Jorge Manrique

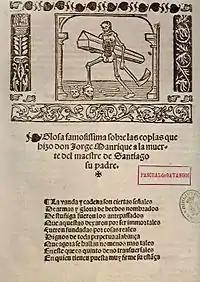
First page of the "Coplas" by Jorge Manrique.

"Coplas por la Muerte de su Padre" (English: ""Stanzas about the Death of his Father"") is Jorge Manrique's best composition. In fact, Lope de Vega pronounced it in humbled admiration to its superior craftmanship, ""worthy to be printed in letters of gold"". It is a funeral eulogy dedicated to the memory of Rodrigo Manrique (his father), who died on 11 November 1476 in Ocaña. Jorge thought that his father led a life worth living. He makes a reference to three lives: